Flower Grandpa Investigation Unit

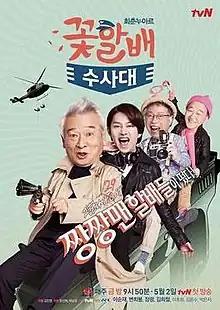
Promotional poster

Flower Grandpa Investigation Unit is a 2014 South Korean television series starring Lee Soon-jae, Byun Hee-bong, Jang Gwang and Kim Hee-chul. It aired on tvN from May 9 to July 25, 2014 on Fridays at 21:50 for 12 episodes.